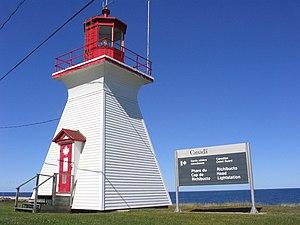
Phare du Cap de Richibucto
Cap-de-Richibouctou est un village du comté de Kent, au nord-est de la province canadienne du Nouveau-Brunswick. Le village a le statut de DSL.